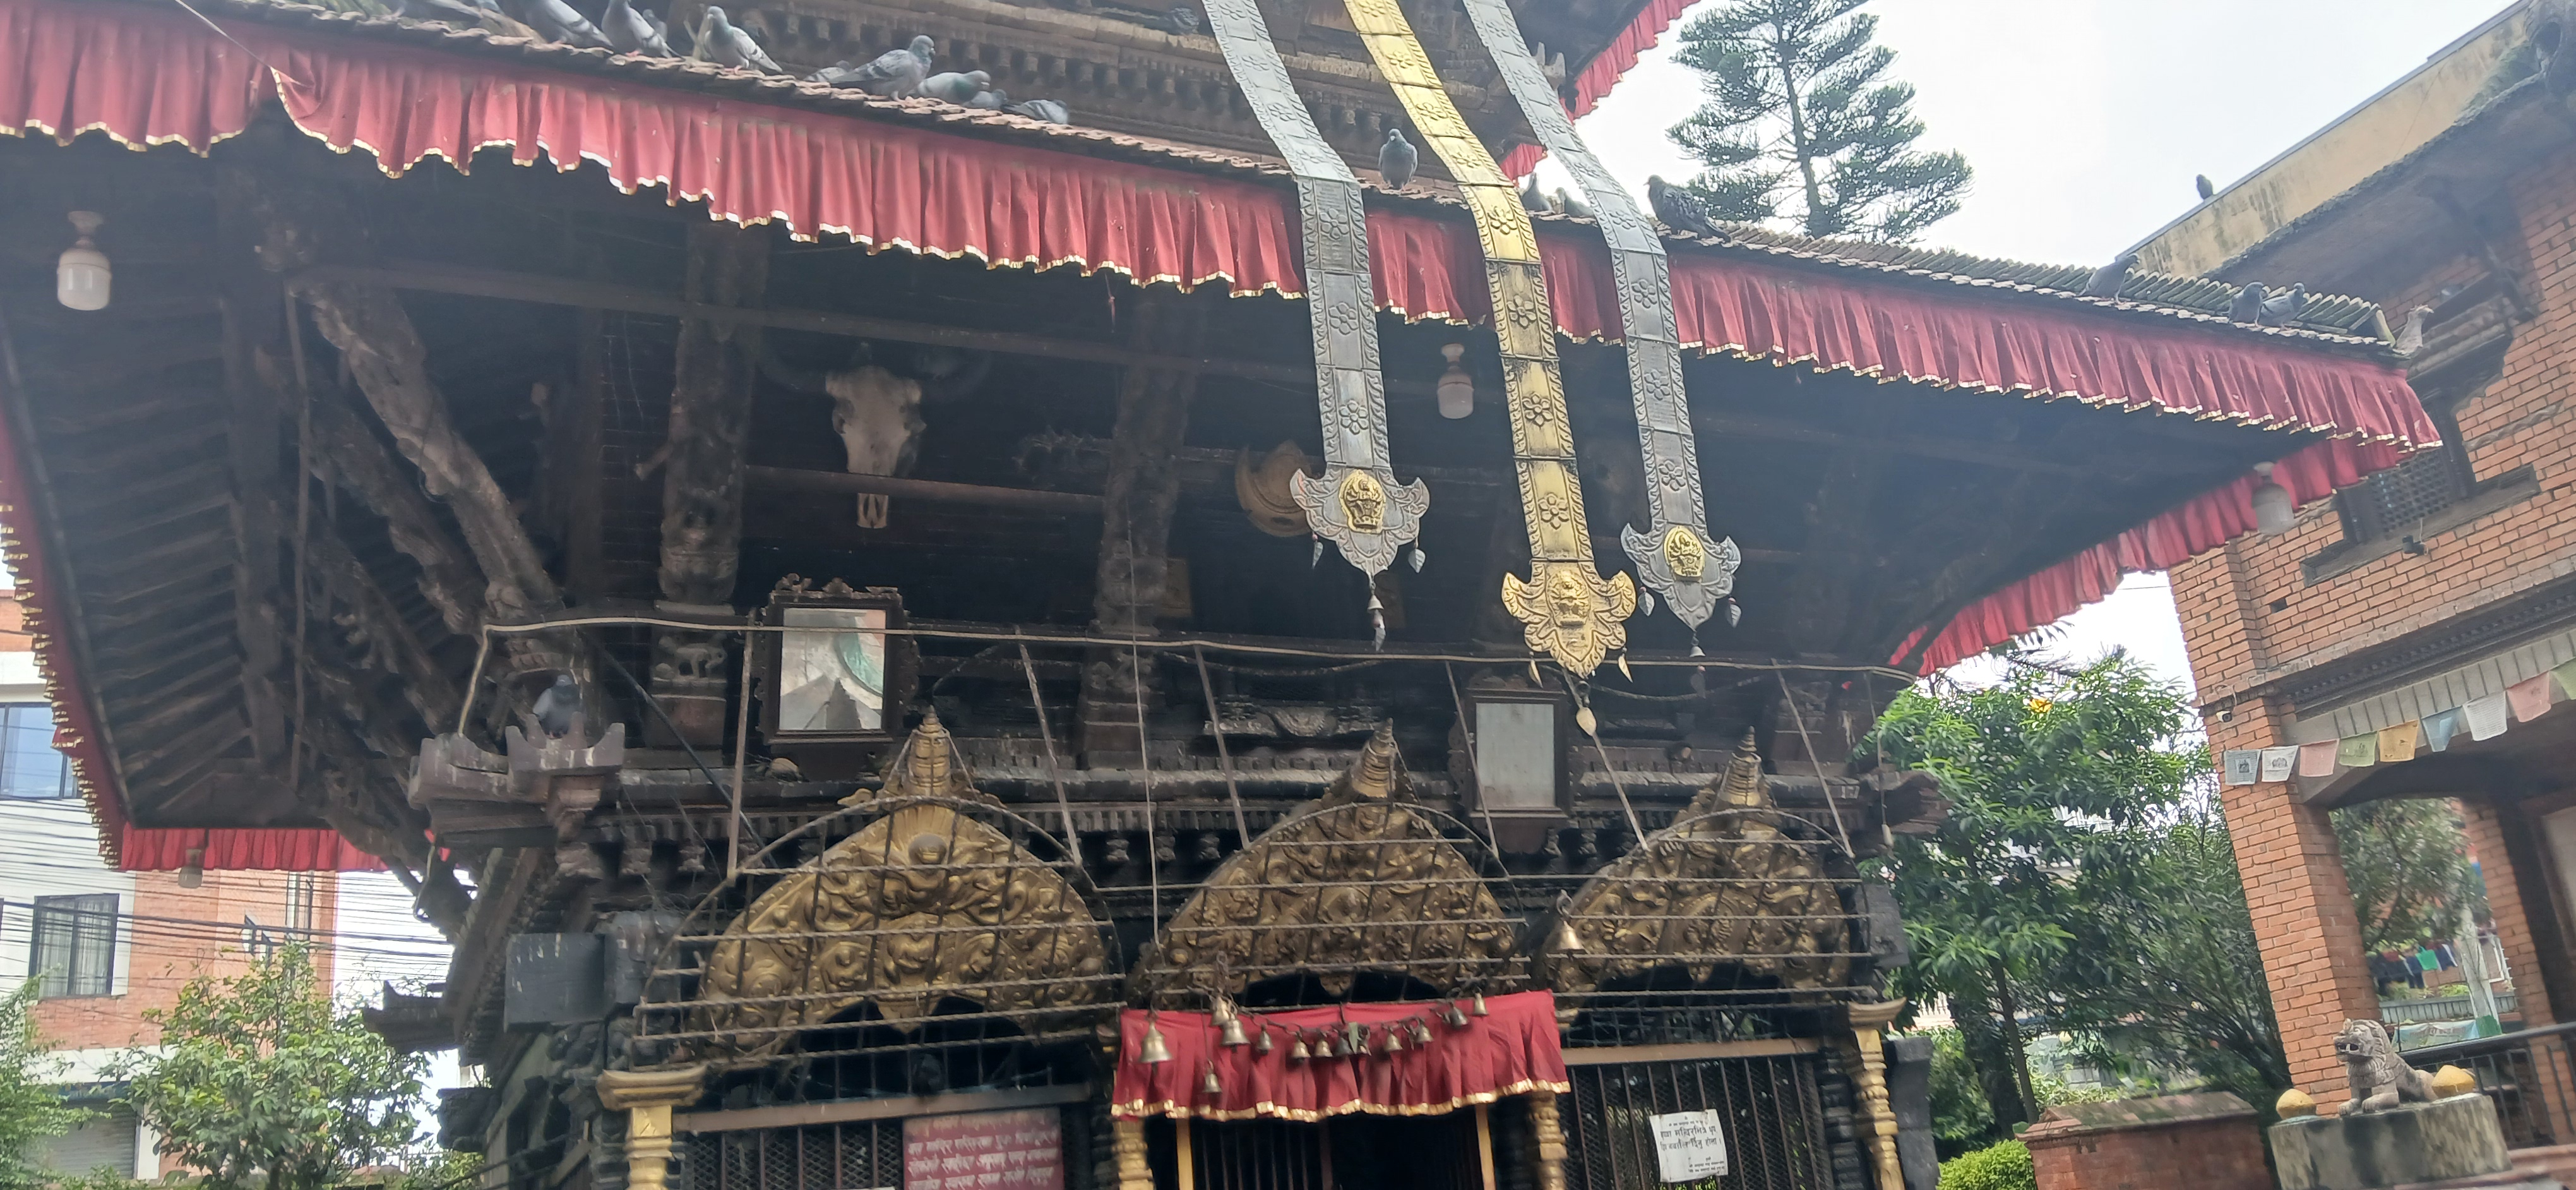
Heritage site: Chamundra_Mai